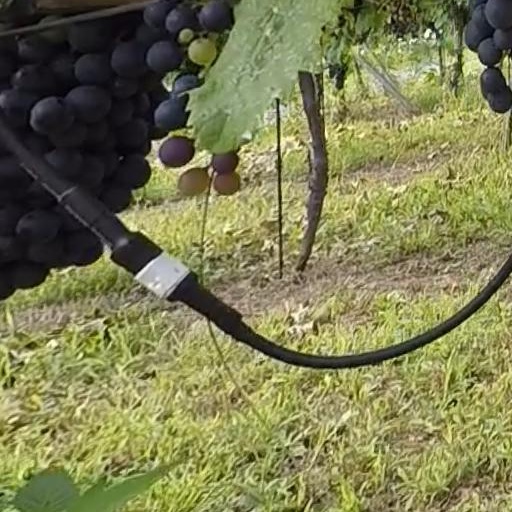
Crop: grape